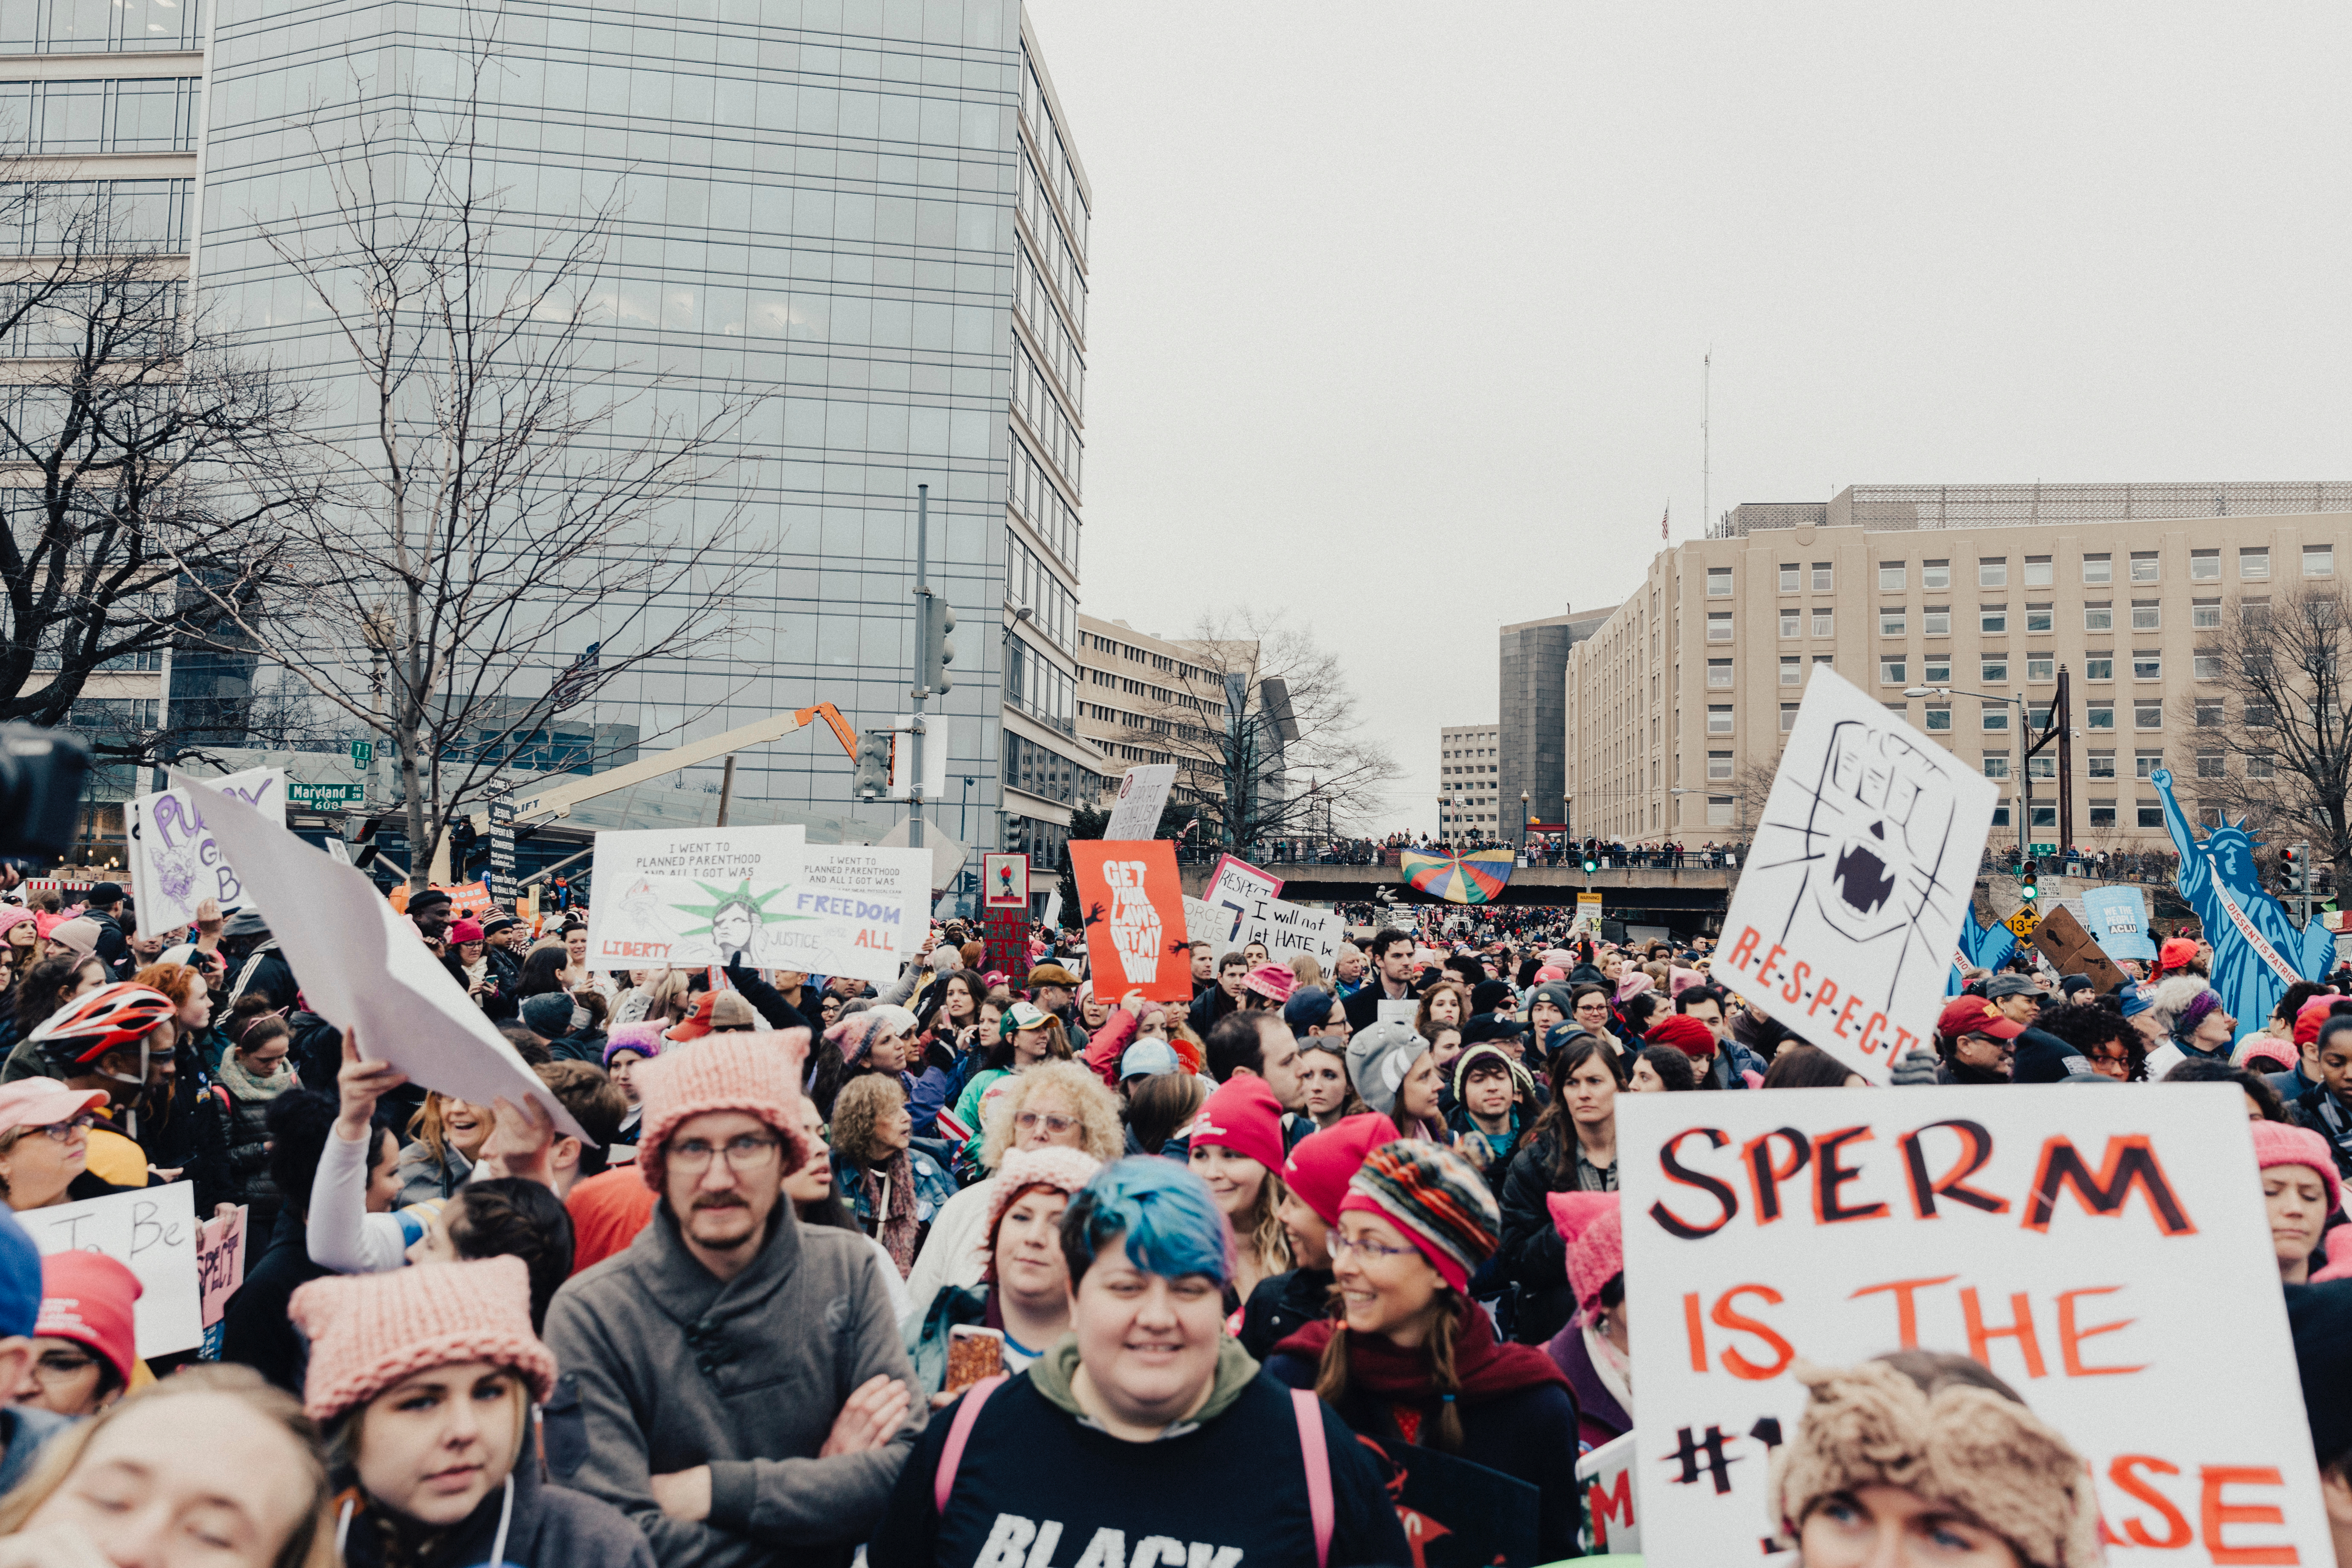
people, crowd, sign, placard, demonstration, protest, protester, womens march